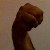
The image shows a hand gesture representing the letter 'M' in Indian Sign Language.